Roman Dmowski

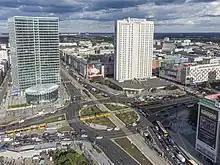
The Roman Dmowski Roundabout in Warsaw in 2022

He was a Minister of Foreign Affairs from October to December 1923 in the government of Wincenty Witos. That year he received the Order of Polonia Restituta from the government of Władysław Sikorski.